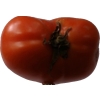
Label: tomato